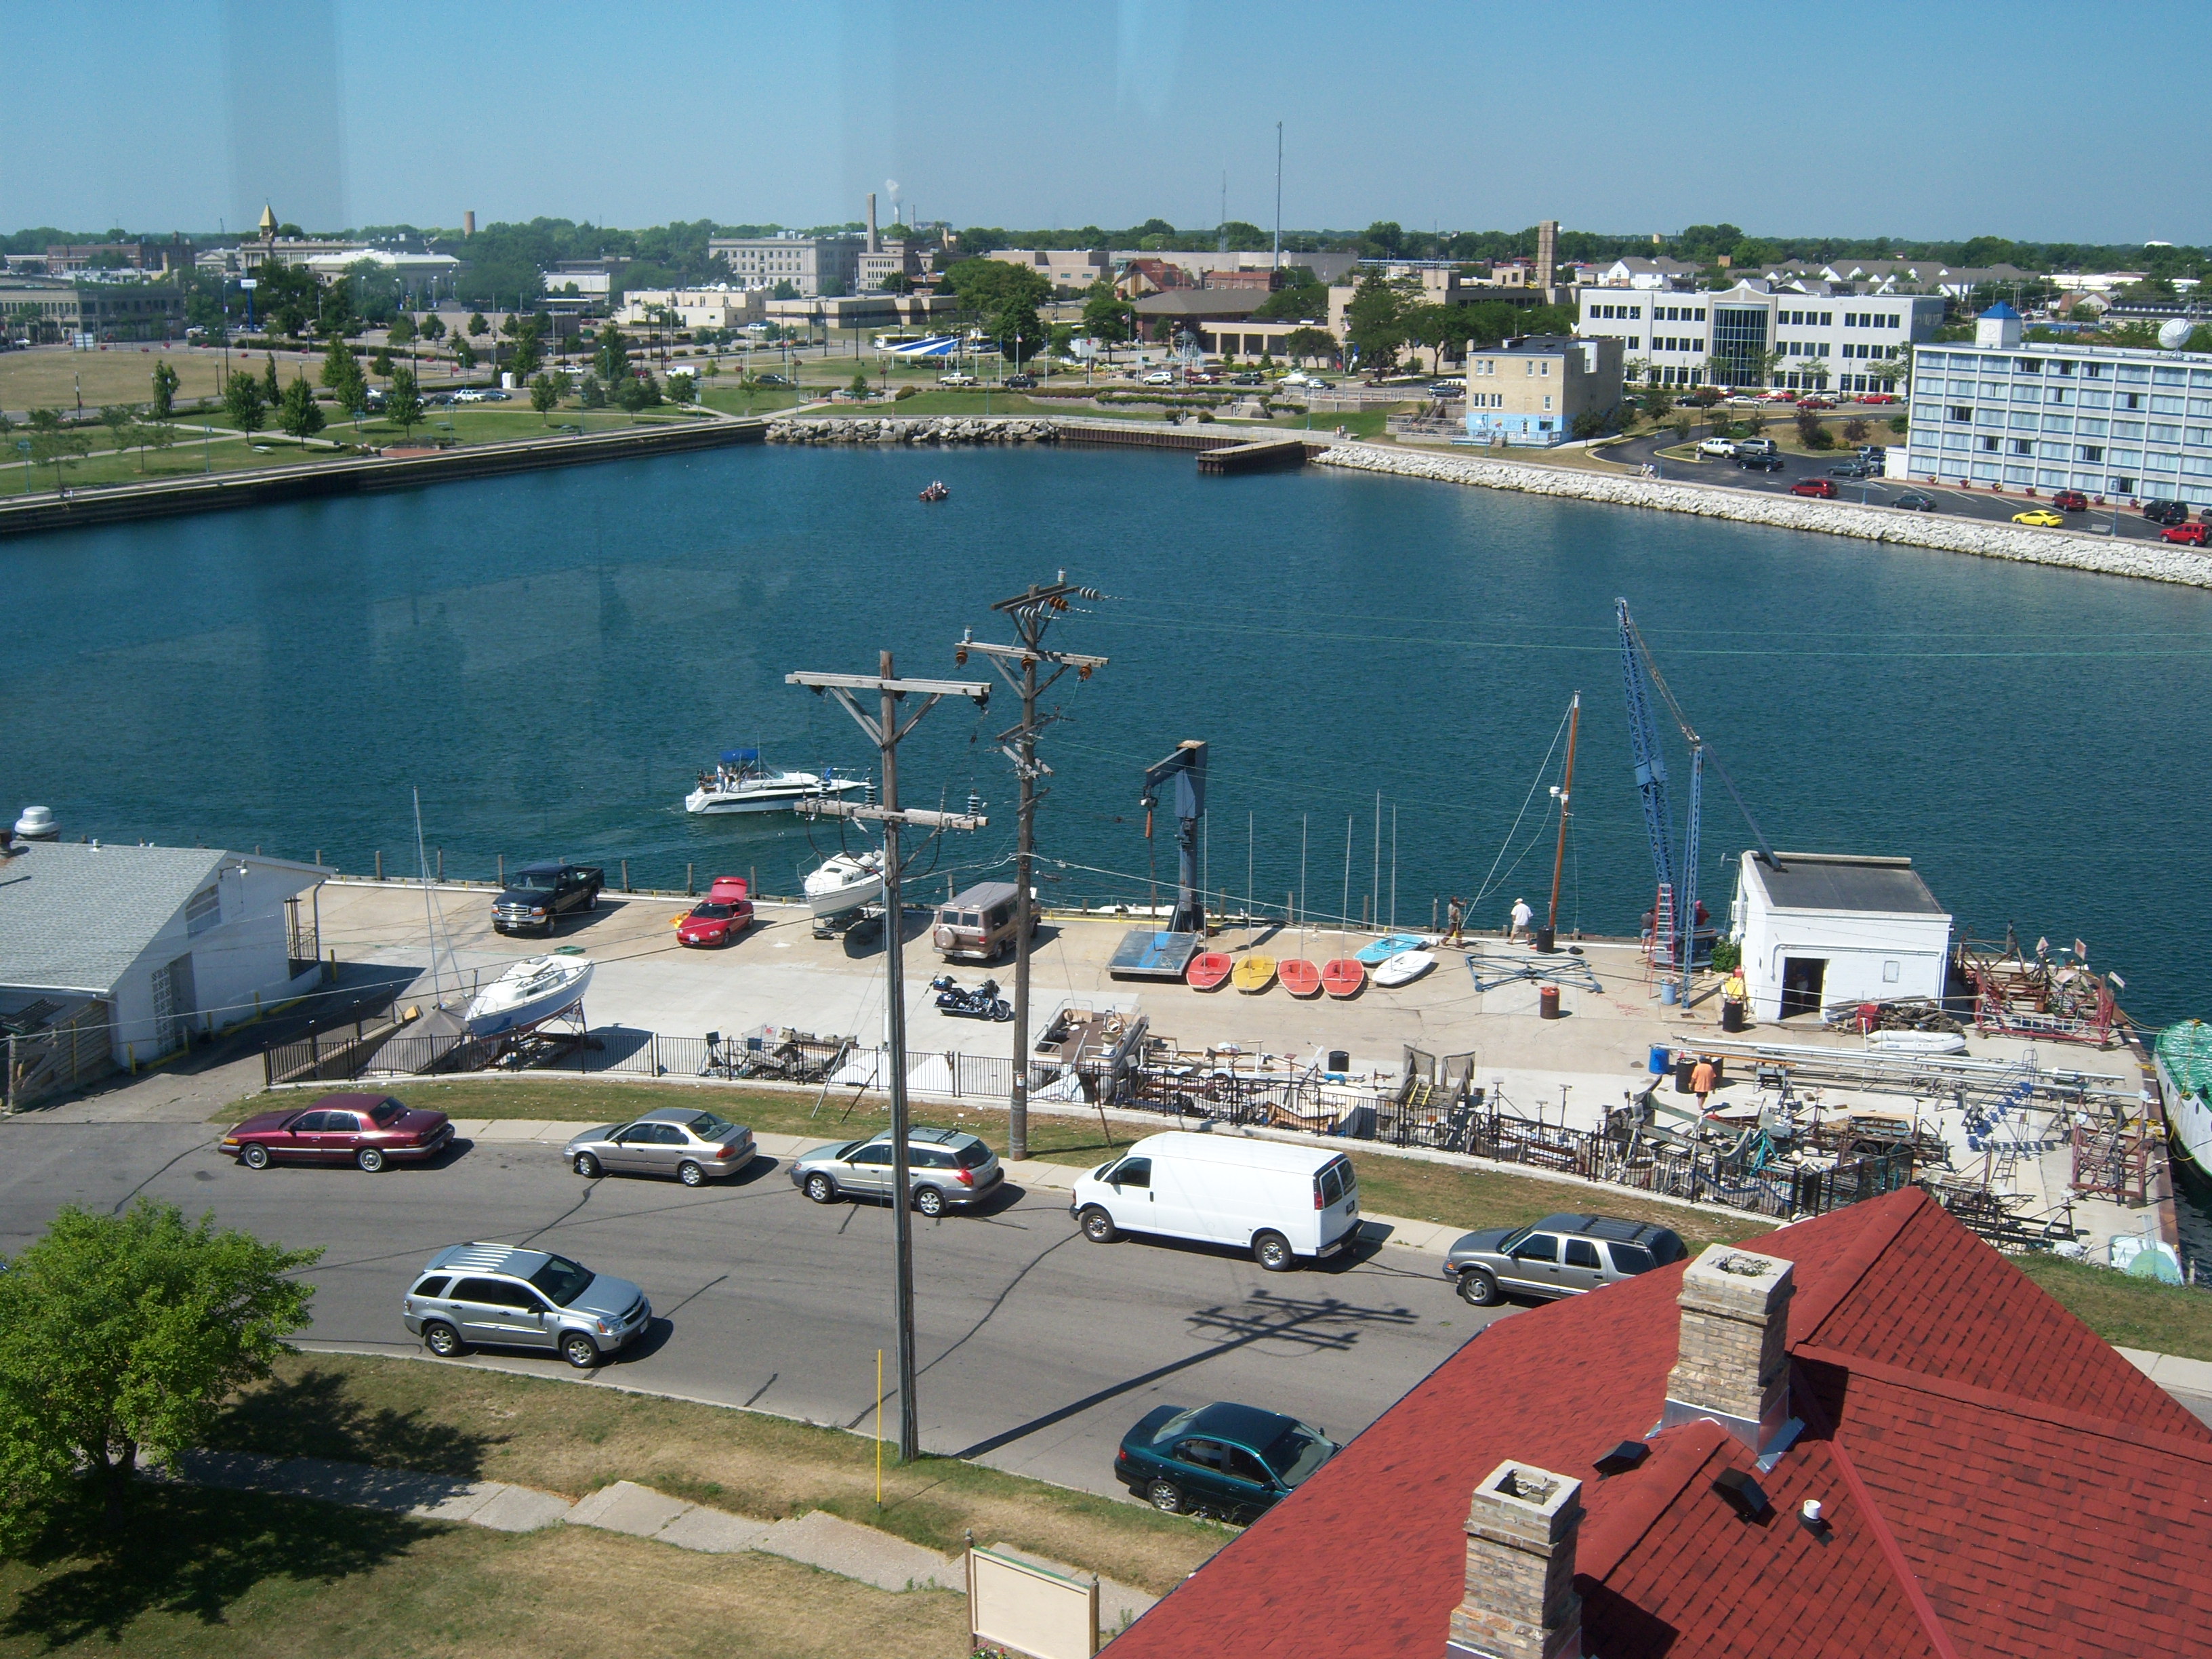
sea, coast, dock, vehicle, bay, harbor, marina, port, waterway, infrastructure, wisconsin, kenoshacounty, kenosha, aerial photography